The Dwarves (video game)

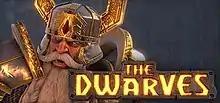

The Dwarves is a fantasy tactical role-playing video game developed by King Art Games. It features music composed by Benny Oschmann. In the game, players must find their way through various maze-like, medieval environments while battling a variety of monsters using a wide array of weapons. It is based on the novel "The Dwarves", by Markus Heitz.